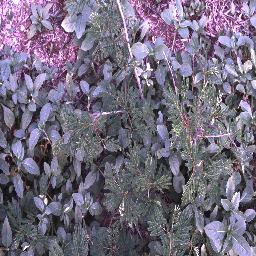
Label: negative